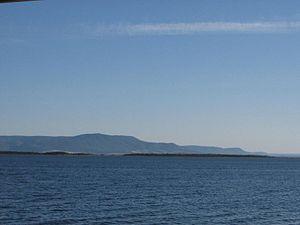
L'Île aux Hérons est une île ayant été habitée il y a longtemps par les Mi'gmaks et de 1850 à 1940 par des loyalistes, de 3,5 km de long dans la baie des Chaleurs, à une distance de 4 km de New Mills Nouveau-Brunswick et en face de Carleton-sur-Mer. Elle est accessible via un quai sur le côté sud seulement à marée haute. Aujourd'hui l'île est une réserve et elle est maintenue par une communauté autochtone.